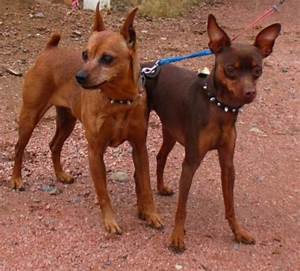
Label: cane